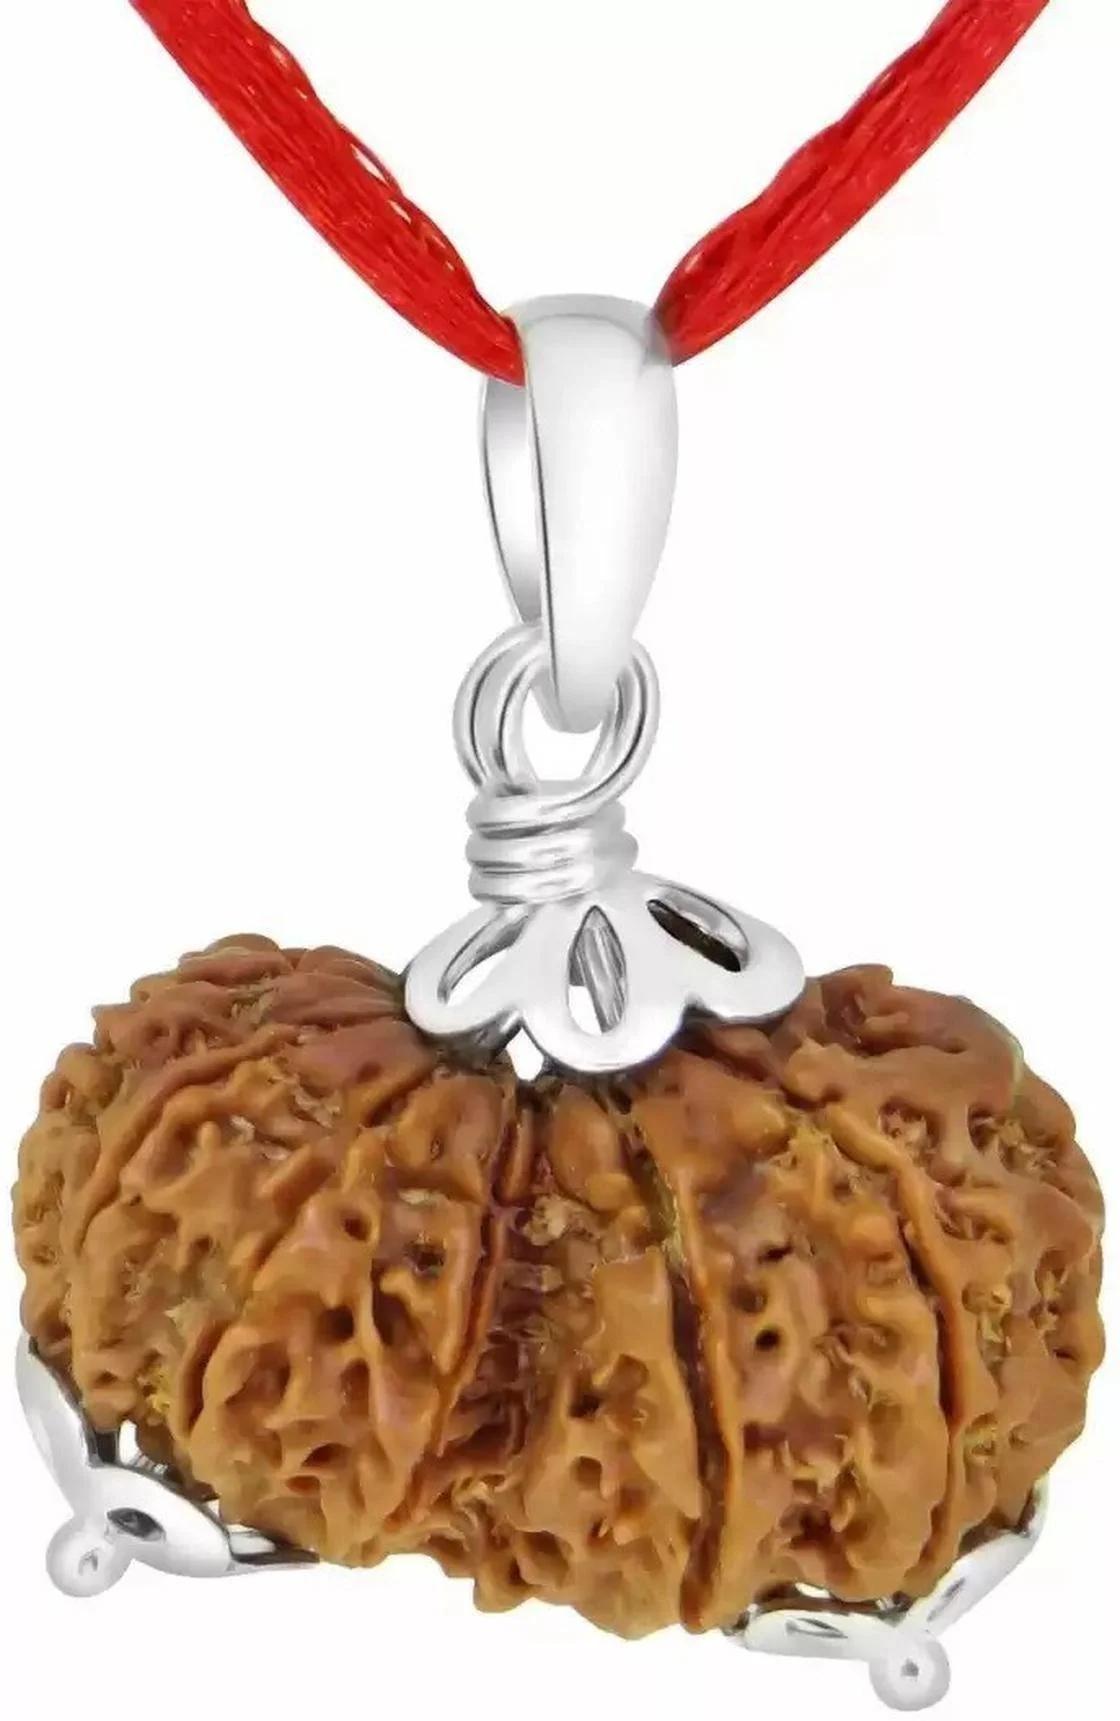
Chopra Gems Wood Gauri Shankar Rudraksha Brown (Men and Women)
Type: Necklaces & Pendants
Brand: Chopra Gems & Jewellery
Price: Rs. 1565
 Symbolize the holy union of lord shiva and goddess parvati. Rarely found and blesses the wearer with awekening of inner conciouness, spritual evolution and oneness with partners. Wearer get lots of love. Can be worn as kanta by both male and female general benefits the gaurishankar is a combination of two rudraksha naturally joined together, thus signifying unity and bonding. It is blessed by both - shiva and parvati. It is said that gaurishankar helps in building and cementing husband and wife relationship. It is believed that the relationships gain more clarity and wearing a gaurishankar ensures that individual always enjoys strong relationships and love in each of his or her relationship. It is believed that the gaurishankar is for peace and comfort in the family. As per the shastras if a person worships gauri shankar at hisher puja place, the pain and suffering and other earthly obstacles are destroyed and the peace and pleasure of the family are enhanced. It is believed that those desirous of finding the right life partner or couples desiring a child may wear this rudraksha for good results. It is also supposed to be good for meditation. Spiritual benefits it is said to still a wavering mind and gives a sense of calm within therefore it enhances meditative contemplation. It is said to establish a rapport between jeevatma (individual soul) and the paramatma (supreme soul).
Features: Gauri shankar rudraksha,Collection ethnic,Occasion everyday
Included: 1 Gauri Shankar Rudraksha